Hitler–Beneš–Tito

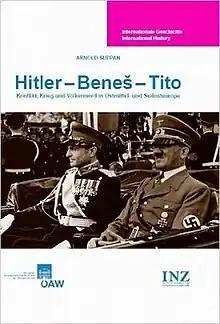
First edition

Hitler–Beneš–Tito: National Conflicts, World Wars, Genocides, Expulsions, and Divided Remembrance in East-Central and Southeastern Europe, 1848–2018 is a book by Austrian historian Arnold Suppan and published by Austrian Academy of Sciences Press. The book was first published in 2013 in German as "Hitler–Beneš–Tito: Konflikt, Krieg und Völkermord in Ostmittel-und Südosteuropa". The English translation was published in 2019.